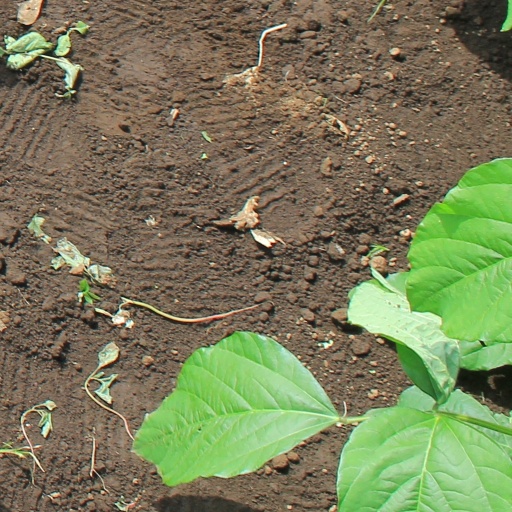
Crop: soybean